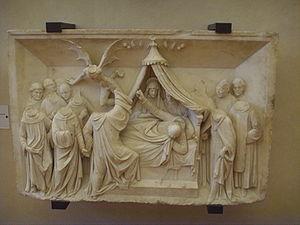
Benedetto Grazzini dit Benedetto da Rovezzano est un sculpteur et un architecte florentin de la Renaissance, qui tire son nom d'un faubourg de Florence, où il vécut.